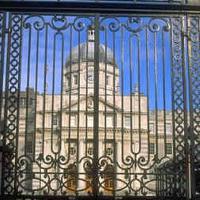
Weather: sun or clear